Sonogno

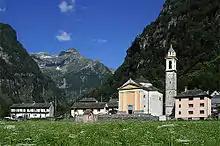
Village church of Sonogno

From the , 74 or 86.0% were Roman Catholic, while 1 or 1.2% belonged to the Swiss Reformed Church. There are 6 individuals (or about 6.98% of the population) who belong to another church (not listed on the census), and 5 individuals (or about 5.81% of the population) did not answer the question.